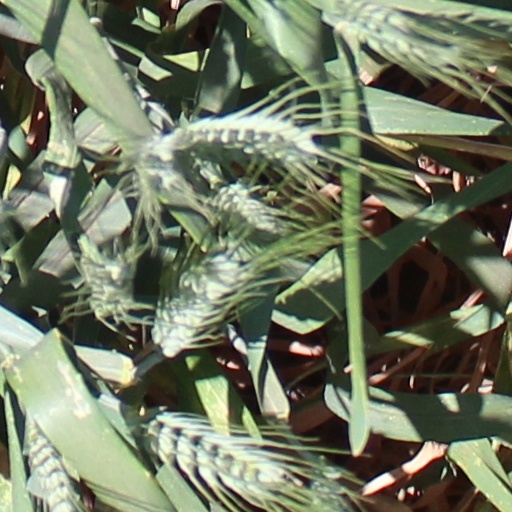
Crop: wheat